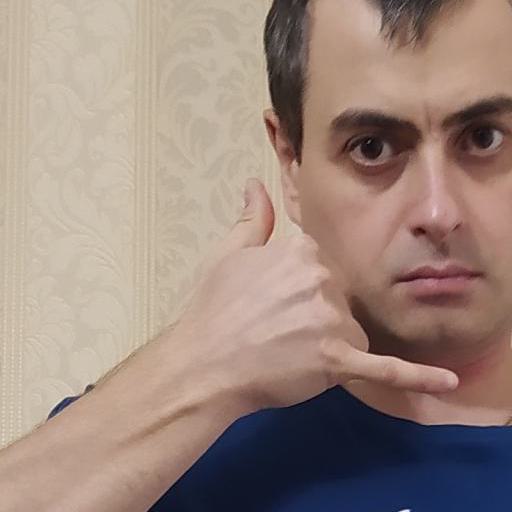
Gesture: call